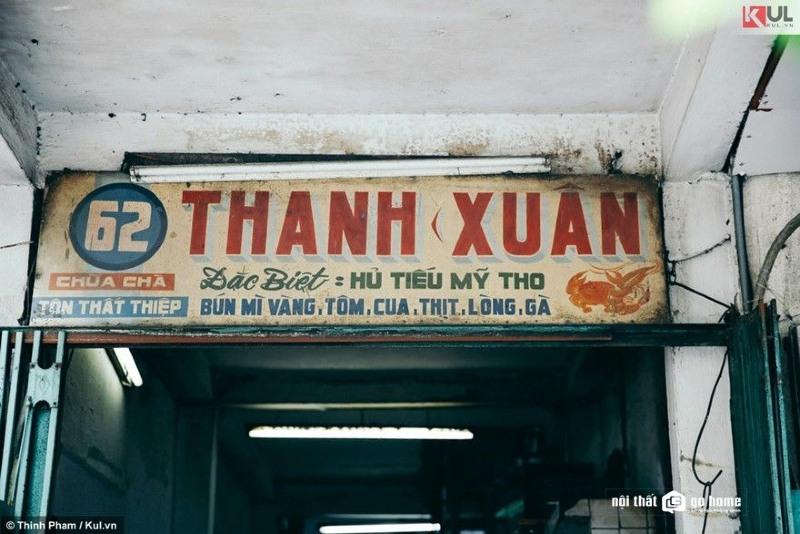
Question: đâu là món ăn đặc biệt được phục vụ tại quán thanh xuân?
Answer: hủ tiếu mỹ tho